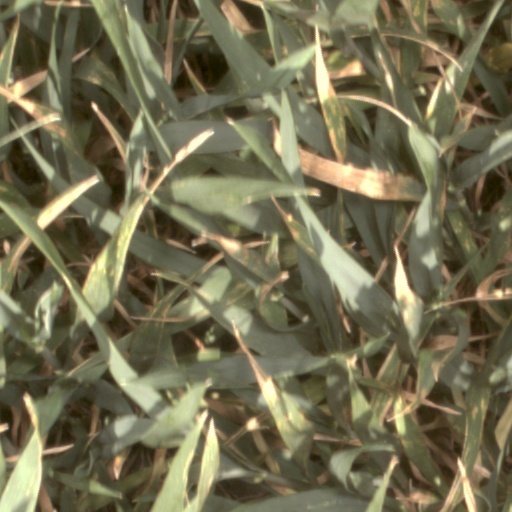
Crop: wheat